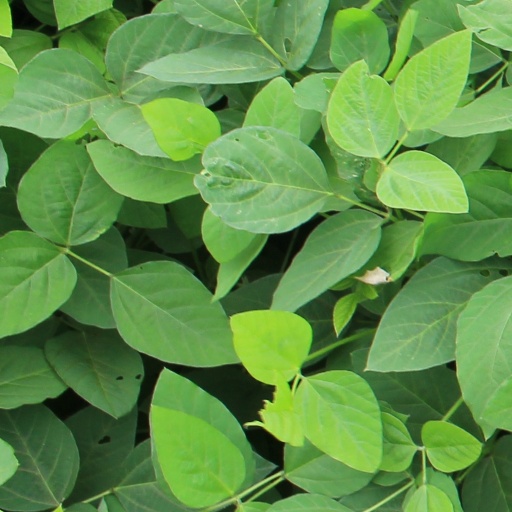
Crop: soybean